Guayaquil

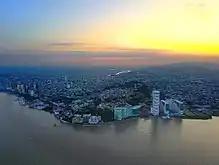
Aerial view of Guayaquil

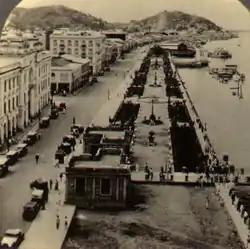
Guayaquil's waterfront around 1920.

Guayaquil was founded on 25 July 1538 by Spanish conqueror Francisco de Orellana in the location of a native village. He named it as ("Most Noble and Most Loyal City of Santiago de Guayaquil").